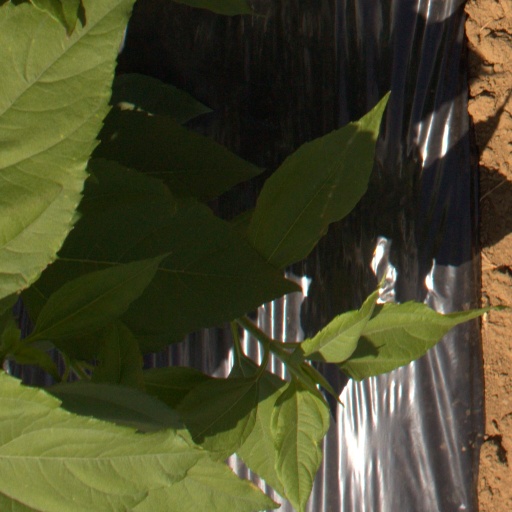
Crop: Jerusalem artichoke